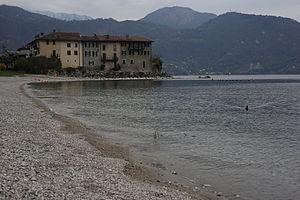
Le Château de Lierna est situé à Lierna. Cette forteresse qui se dresse sur une péninsule avançant dans le lac de Côme a été construite à l'époque romane, avec des caractéristiques «de rempart fortifiée érigée en utilisant la solidité d'une péninsule avançant dans l'eau».
Le lac de Côme est un lac italien des Préalpes lombardes situé à cheval sur les provinces de Côme et de Lecco, à environ 45 km au nord de Milan. Avec une profondeur maximale de 418 m, un pourtour de 170 km et une superficie de 145 km², c'est l'un des plus importants lacs italiens.